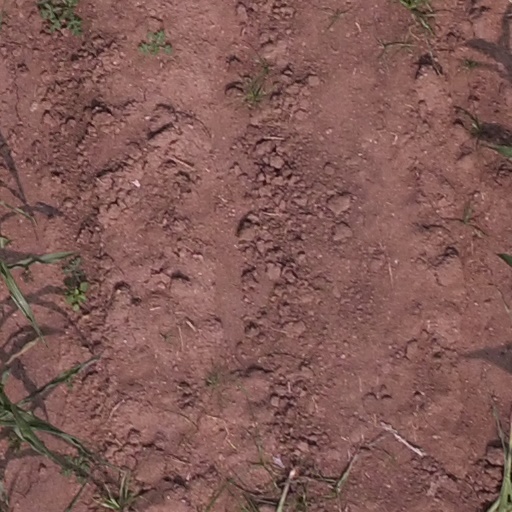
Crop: maize; corn